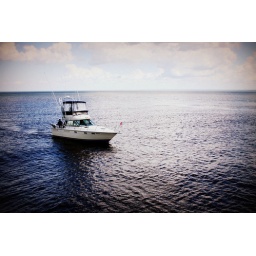
This boat was about to pass under the bridge in Duluth, MN